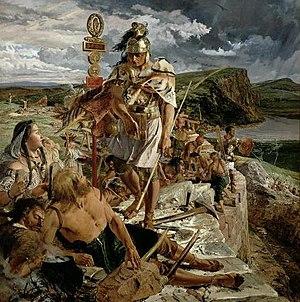
Cette page concerne l'année 122 du calendrier julien.